Kent Benson

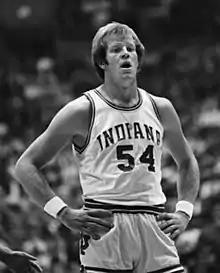
Benson in 1976

Michael Kent Benson (born December 27, 1954) is an American former professional basketball player. He was a two-time All-American for the Indiana Hoosiers, winning the 1976 Helms Foundation Player of the Year and helping lead the Hoosiers to the 1976 NCAA championship with a perfect 32–0 record, with Benson being named the 1976 NCAA Final Four Most Outstanding Player. Benson was the No. 1 overall pick of the 1977 NBA draft by the Milwaukee Bucks, playing 11 seasons in the NBA for Milwaukee (1977–1980), the Detroit Pistons (1980–1986), Utah Jazz (1986–1987) and Cleveland Cavaliers (1988).